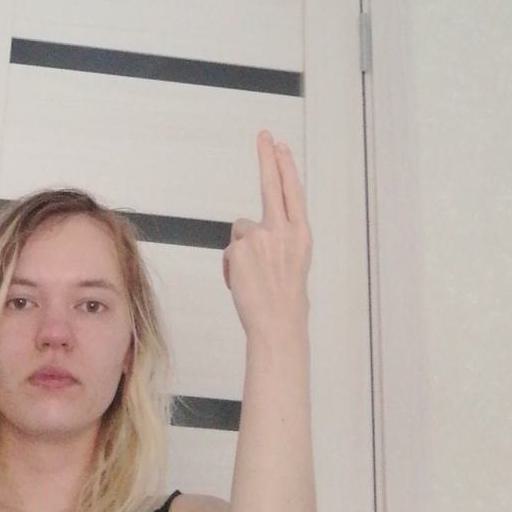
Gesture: two_up_inverted